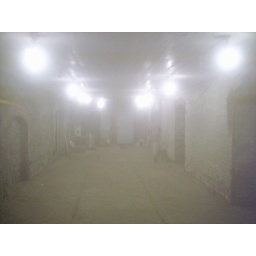
This photo, taken through a dirty window in the underground passage below Port Townsend creates an eerie feeling.